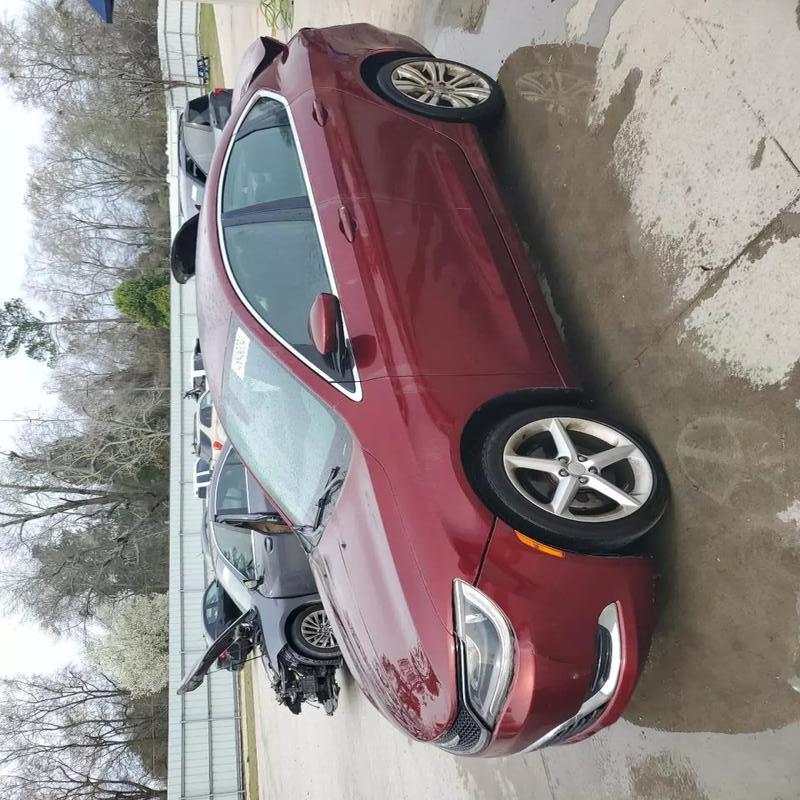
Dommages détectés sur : aile avant gauche, porte avant gauche, porte arrière gauche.
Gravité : mineur